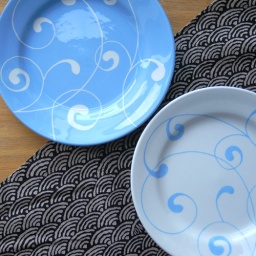
Also designed with dinner plate, mug and soup plate in this collection. This is one of the design in this year.